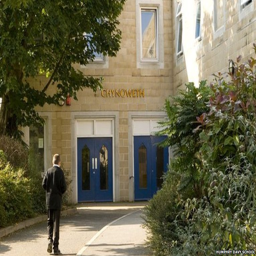
one of the newer buildings